Diego Schwartzman

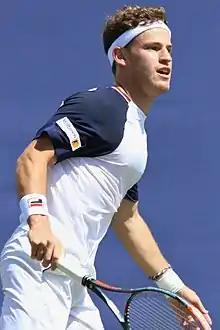
Diego Schwartzman, 2017

Schwartzman reached the third round at the French Open, where he faced Novak Djokovic. He had a 2–1 set lead, but eventually, Djokovic won in five sets.